Irma Christenson

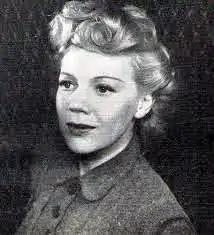

Irma Christenson (14 January 1915 – 21 February 1993) was a Swedish actress notable for her many roles in the Royal Dramatic Theatre in Stockholm, and in many films.